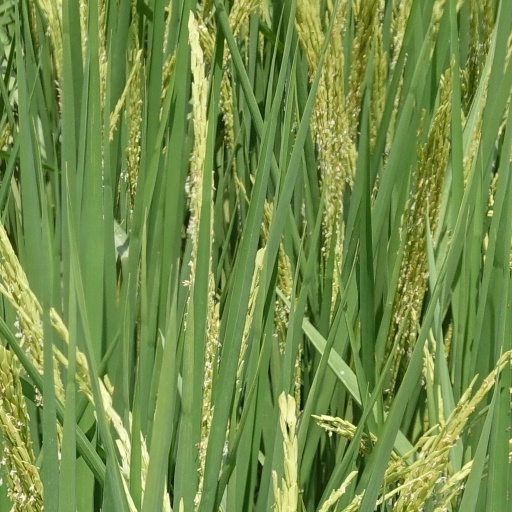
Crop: rice